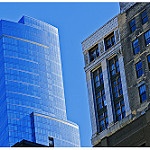
Label: buildings